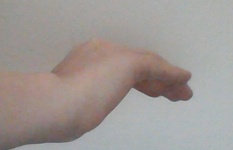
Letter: haa